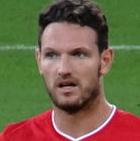
Age: 22